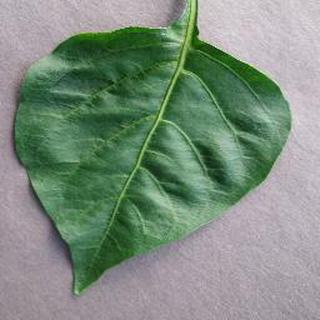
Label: healthy_bell_pepper